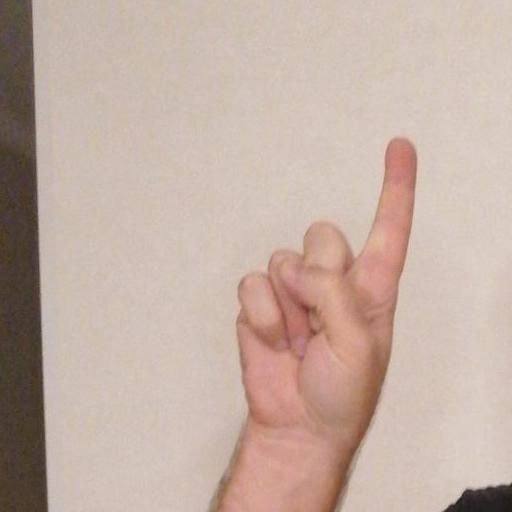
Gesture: one